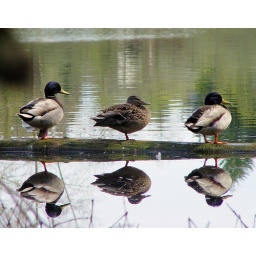
Seen while walking at Mill lake in Abbotsford, BC. (09-04-18-6803) 3 NPOG rainbows as of August 7, 2010